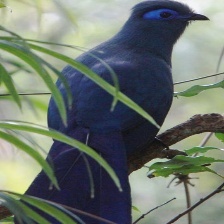
Species: BLUE COAU
Scientific name: COUA CAERULEA